Little Current, Ontario

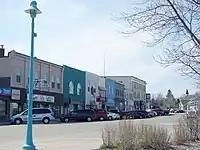
Water Street in Little Current

After the signing of the Manitoulin Treaty of 1862, the indigenous population was gradually relocated to reserves, such as Sucker Creek 23. In 1864, the population had risen to 79, consisting of a mix of natives and non-natives. That same year, its post office opened and the town site was surveyed, which were both given the name Shaftesbury at that time (but was never used except for some legal purposes). Throughout the 1860s, more non-native settlers arrived at Little Current, taking over the profitable steamboat trade from the indigenous. Reverend Jabez Sims noted at the time: "The settlement of the Island by the whites has operated very much against the interests of the Indians." By 1870, the community had several wharfs, general stores, hotels, and an Anglican mission. In 1874, a small sawmill was built, followed by two larger mills in the mid-1880s.